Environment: real
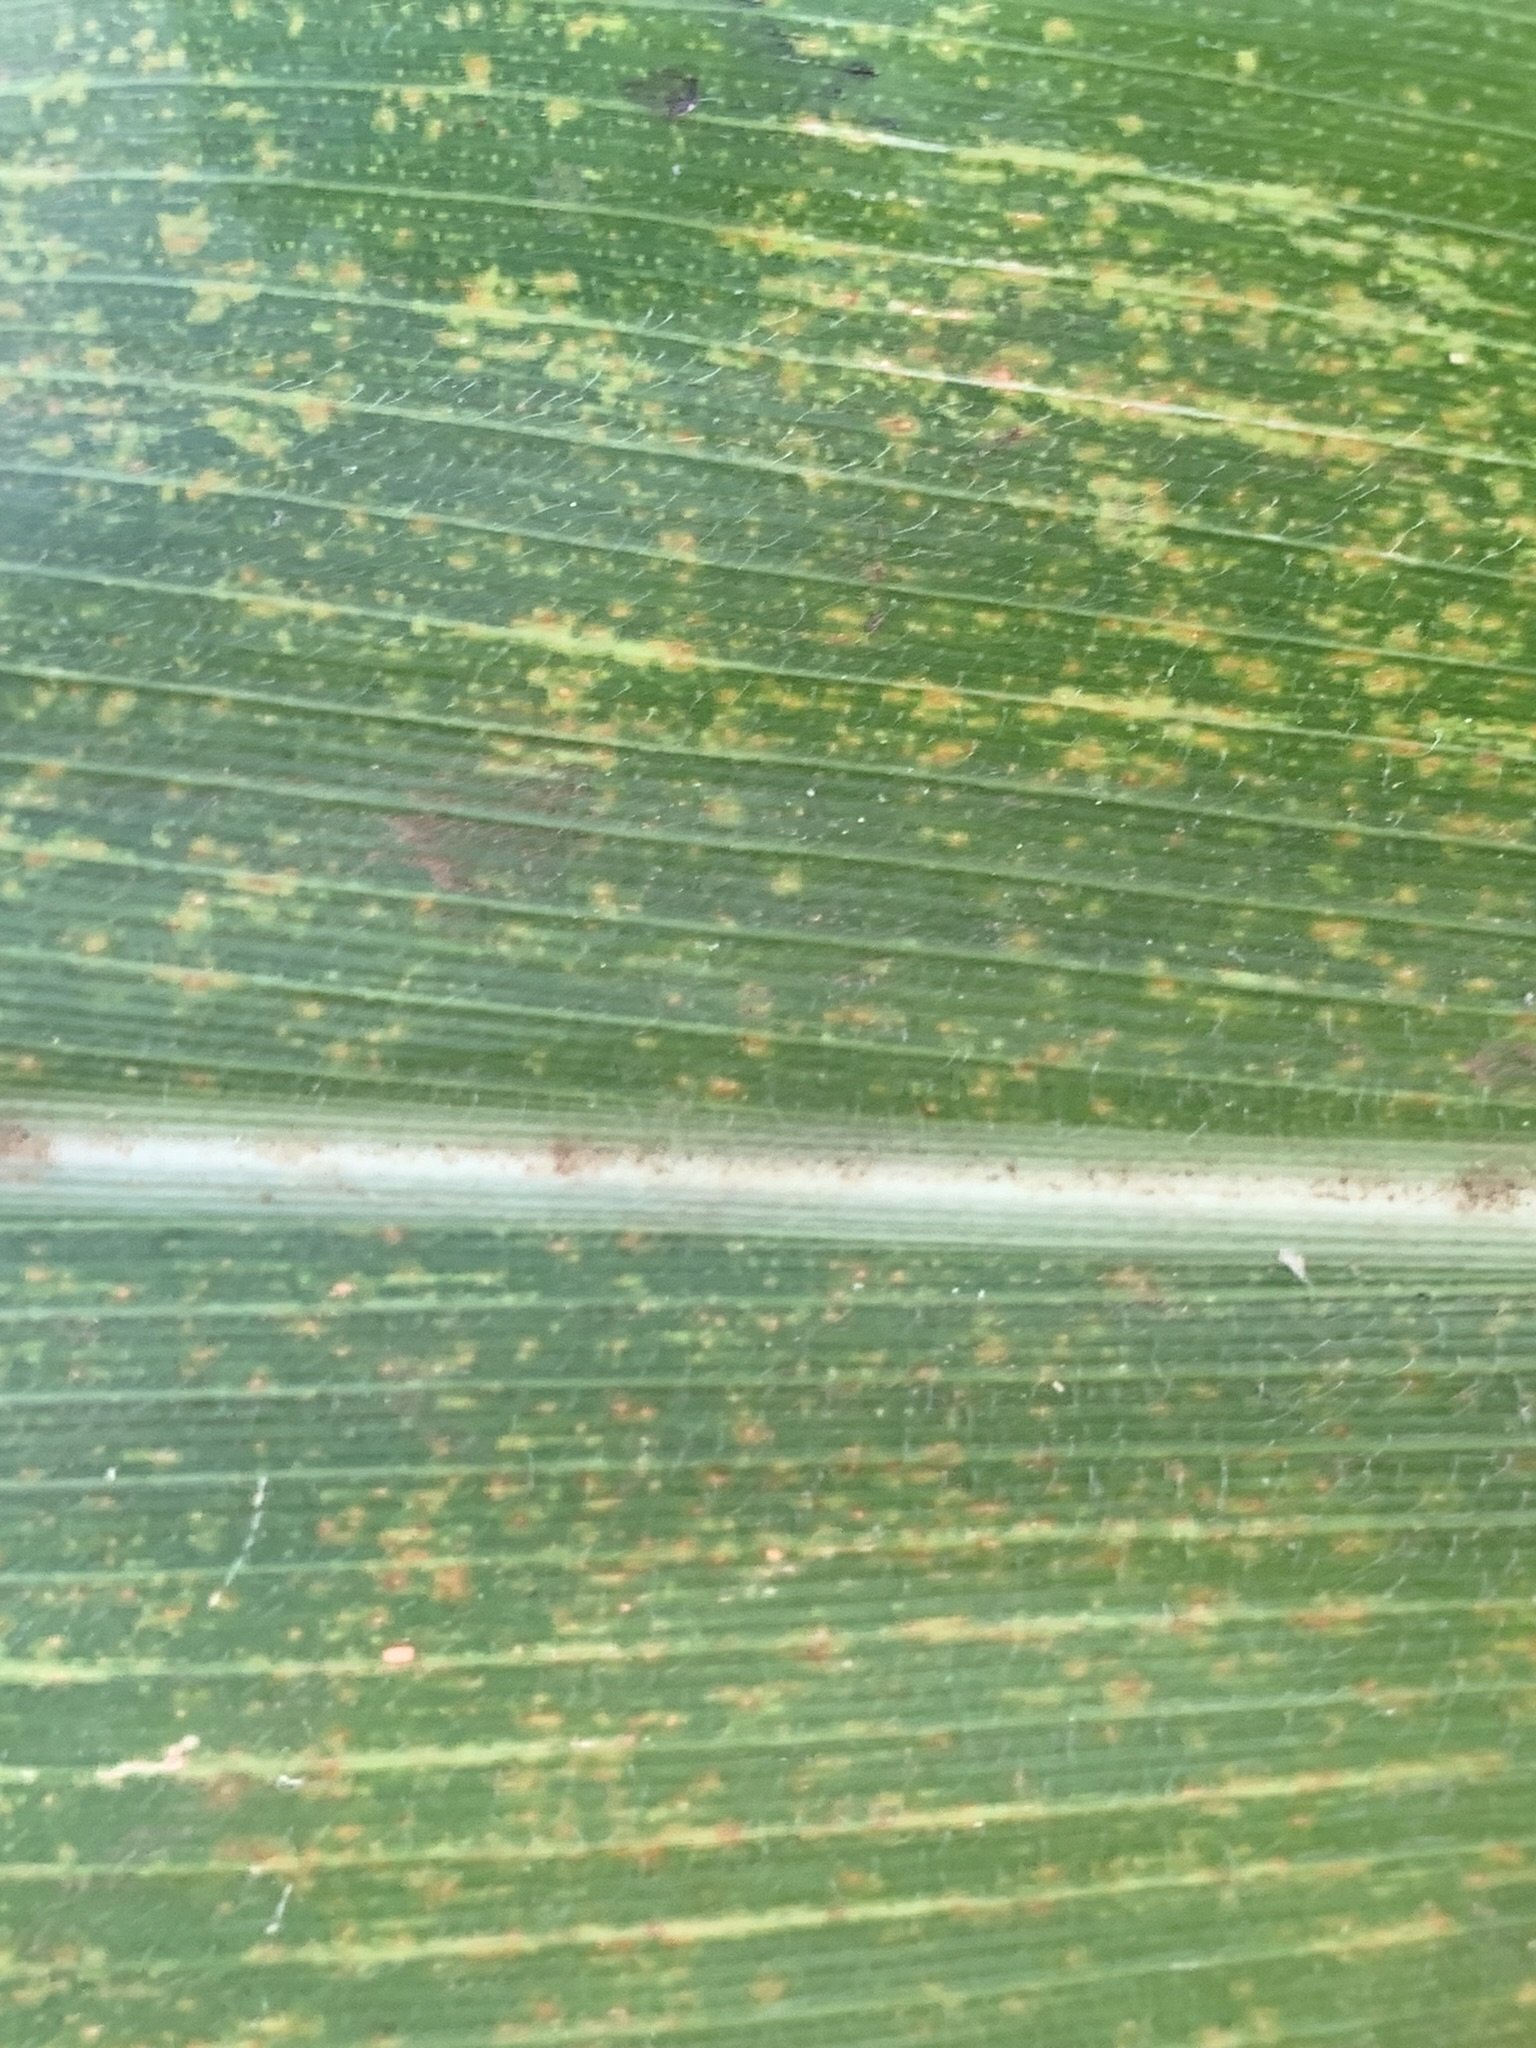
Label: lethal_necrosis